Diving safety

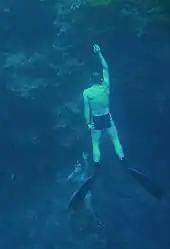
freediving in the Red Sea

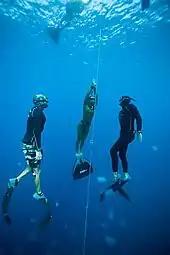
Competition freediving with safety divers

Freediving, or breath-hold diving, is the original mode of diving, and was used for centuries in spite of limitations as it was the only option available. It is simple and inexpensive, but severely limited in the time available to do useful work at depth. The risk of drowning is relatively high, as the diver is limited to the oxygen supplied by a single breath, and the risk of hypoxic blackout underwater, followed by drowning, is significant.